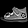
Label: Sandal